Argentina

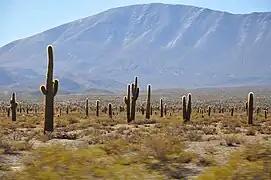
Los Cardones National Park

With a mainland surface area of , Argentina is located in southern South America, sharing land borders with Chile across the Andes to the west; Bolivia and Paraguay to the north; Brazil to the northeast, Uruguay and the South Atlantic Ocean to the east; and the Drake Passage to the south; for an overall land border length of . Its coastal border over the Río de la Plata and South Atlantic Ocean is long.